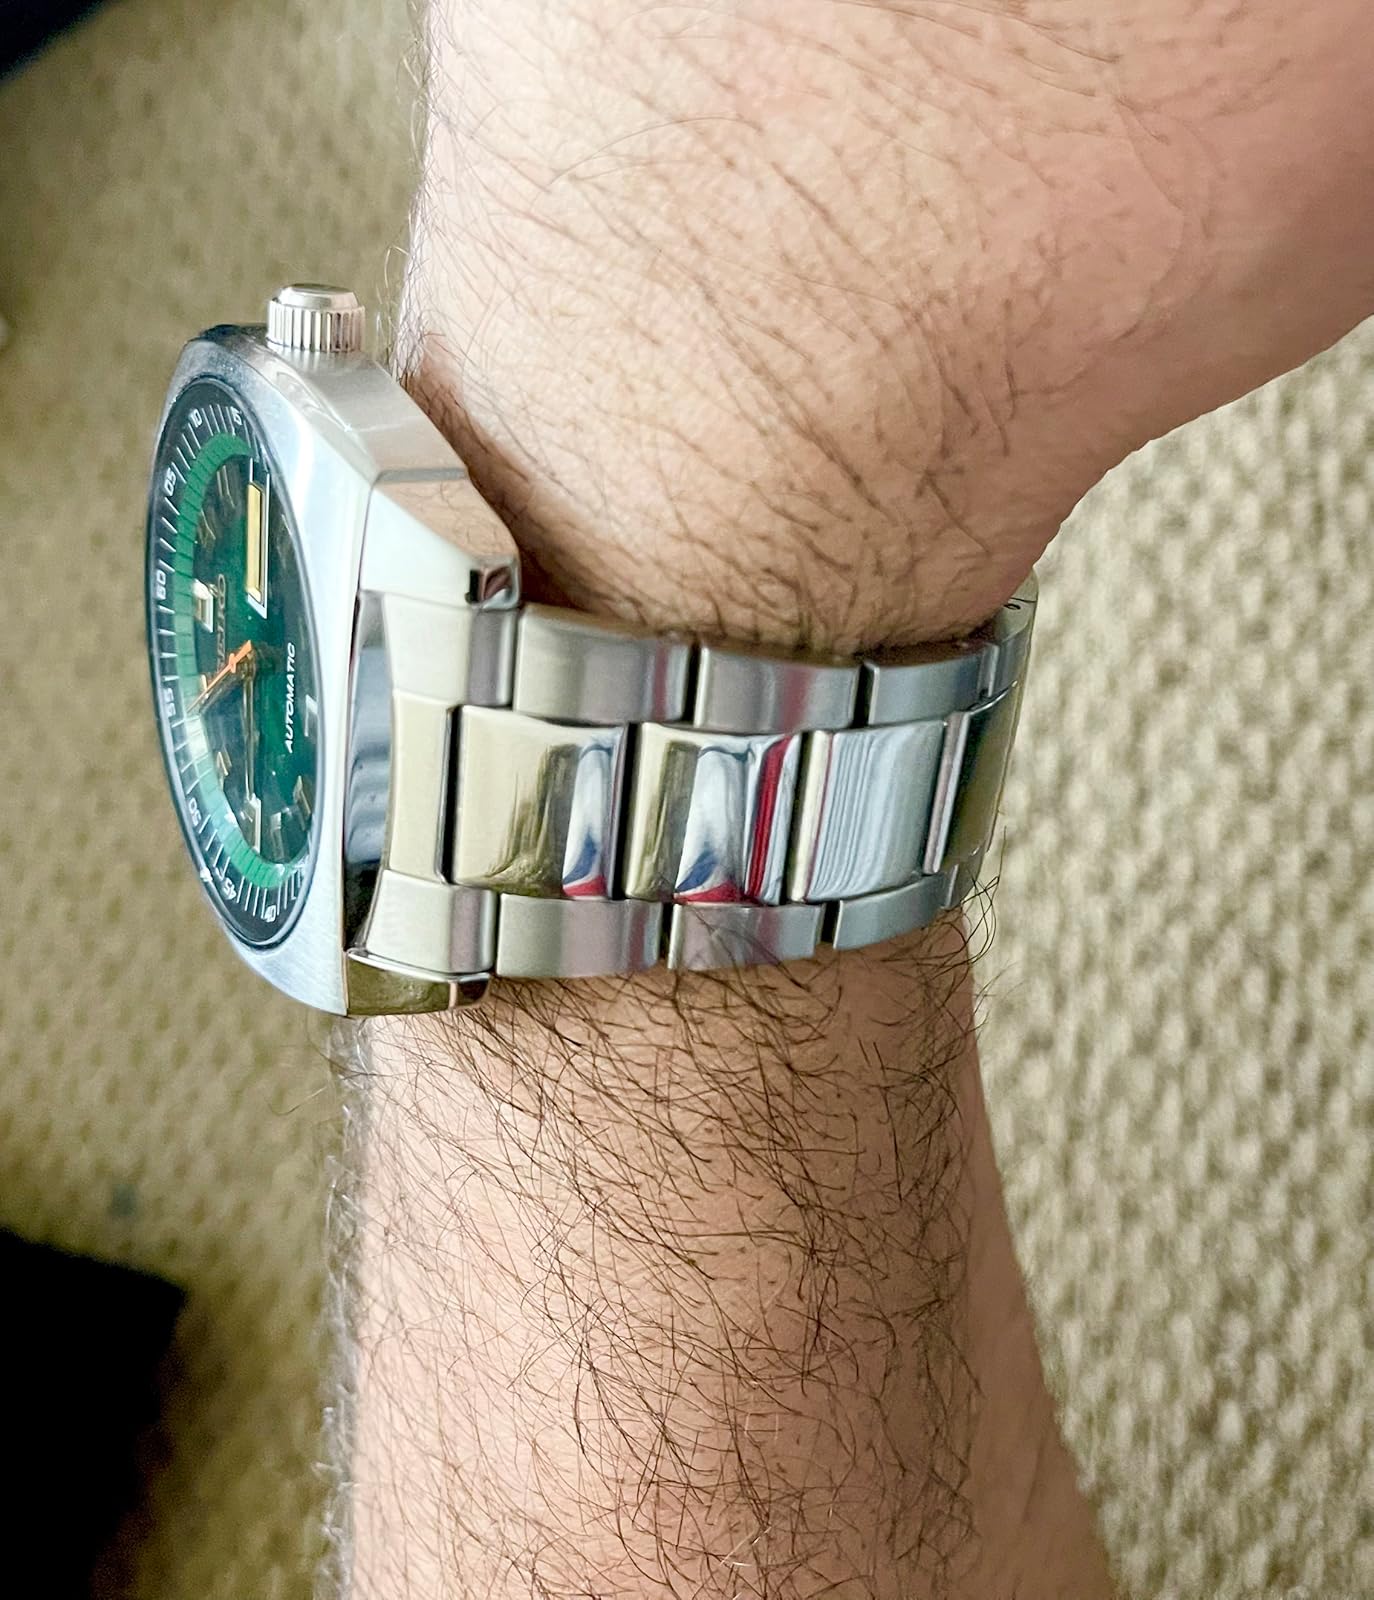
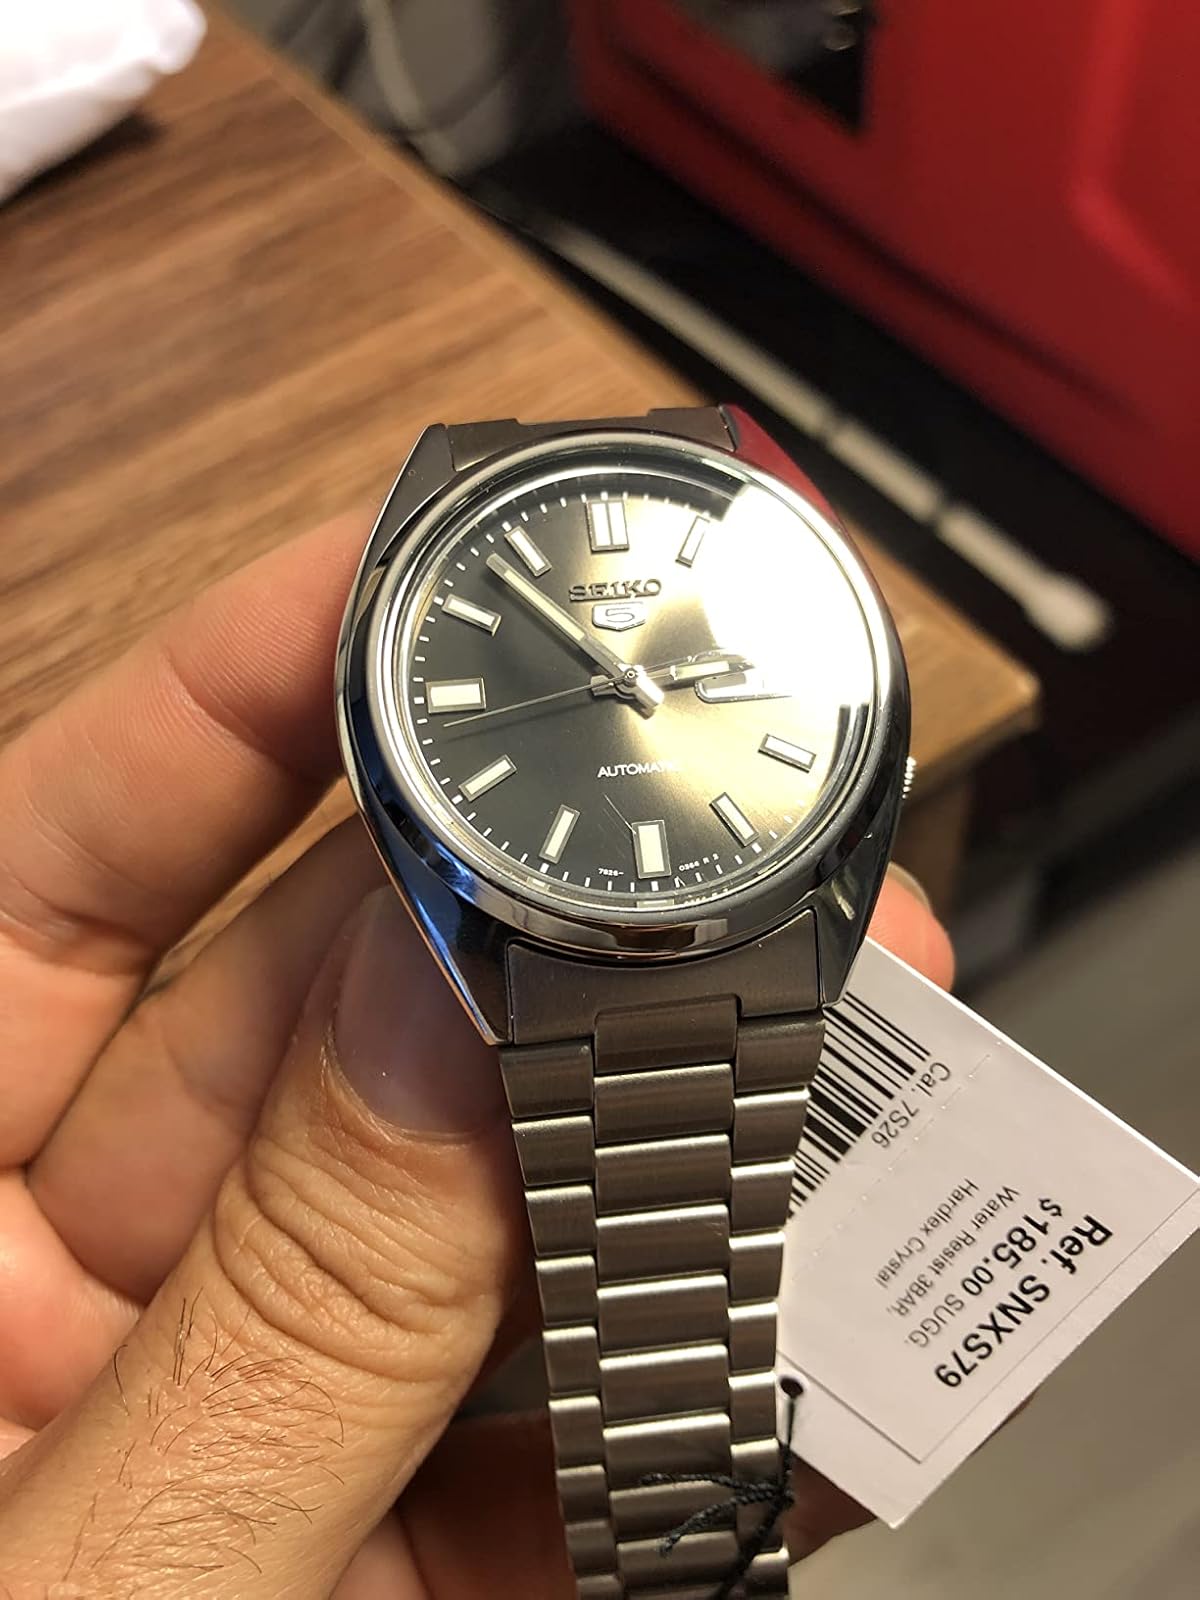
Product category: accessories_watch
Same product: no